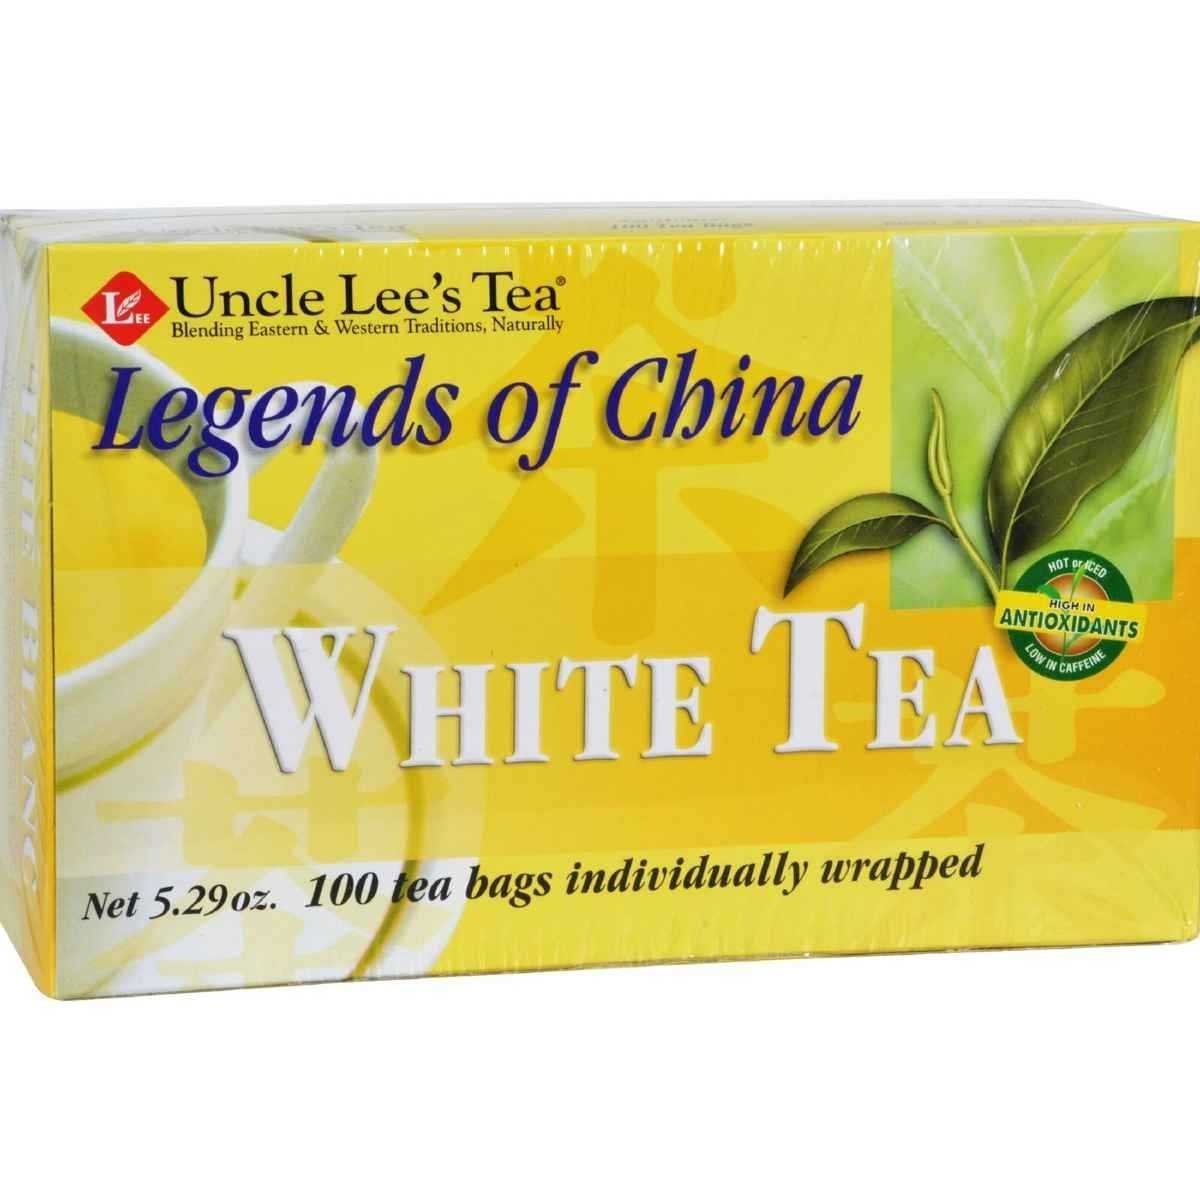
Item Name: Uncle Lee's Tea Legends of China White Tea, 100 Count Tea Bags (Pack of 24)
Value: 2400.0
Unit: Count

Price: 9.625